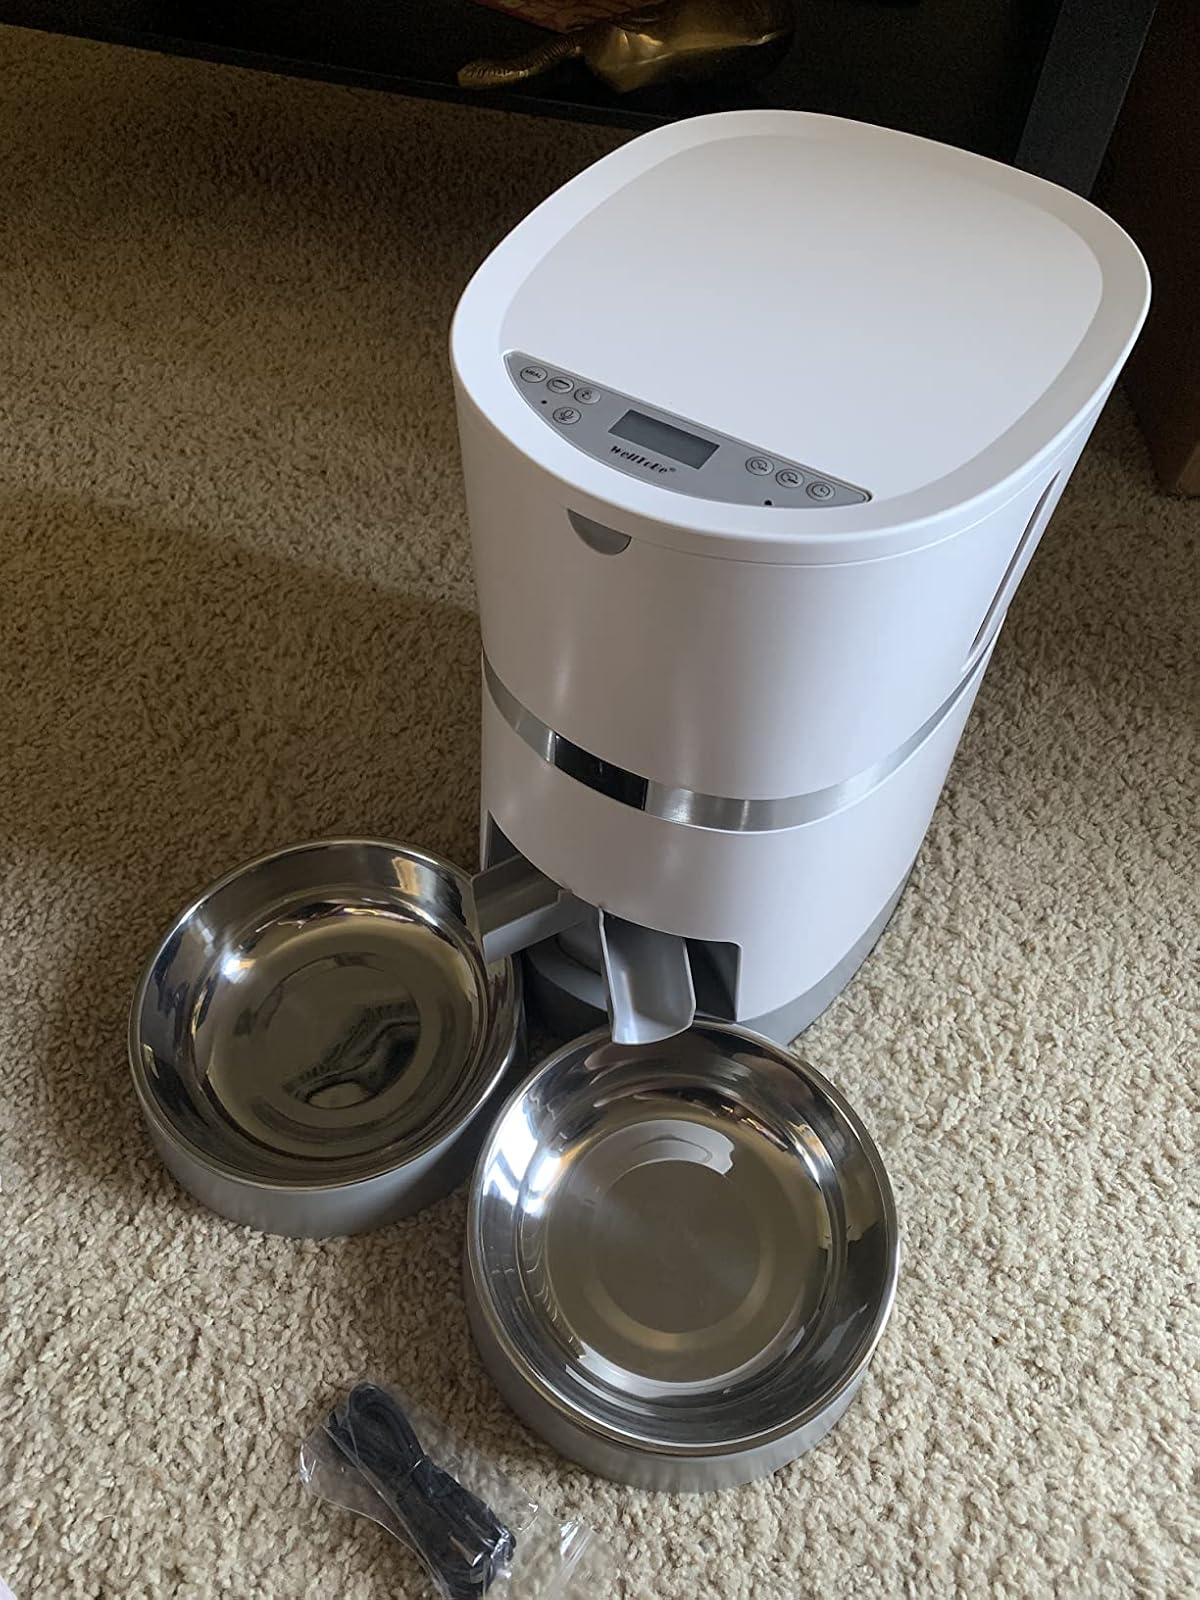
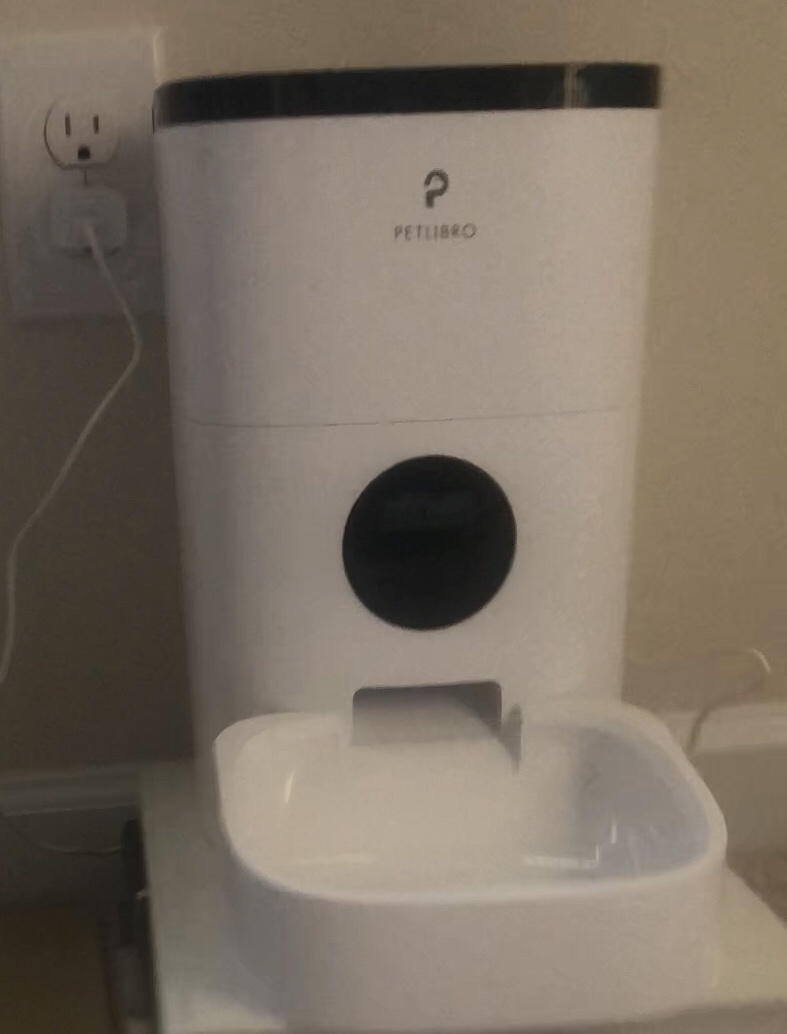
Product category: items_feeder
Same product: no